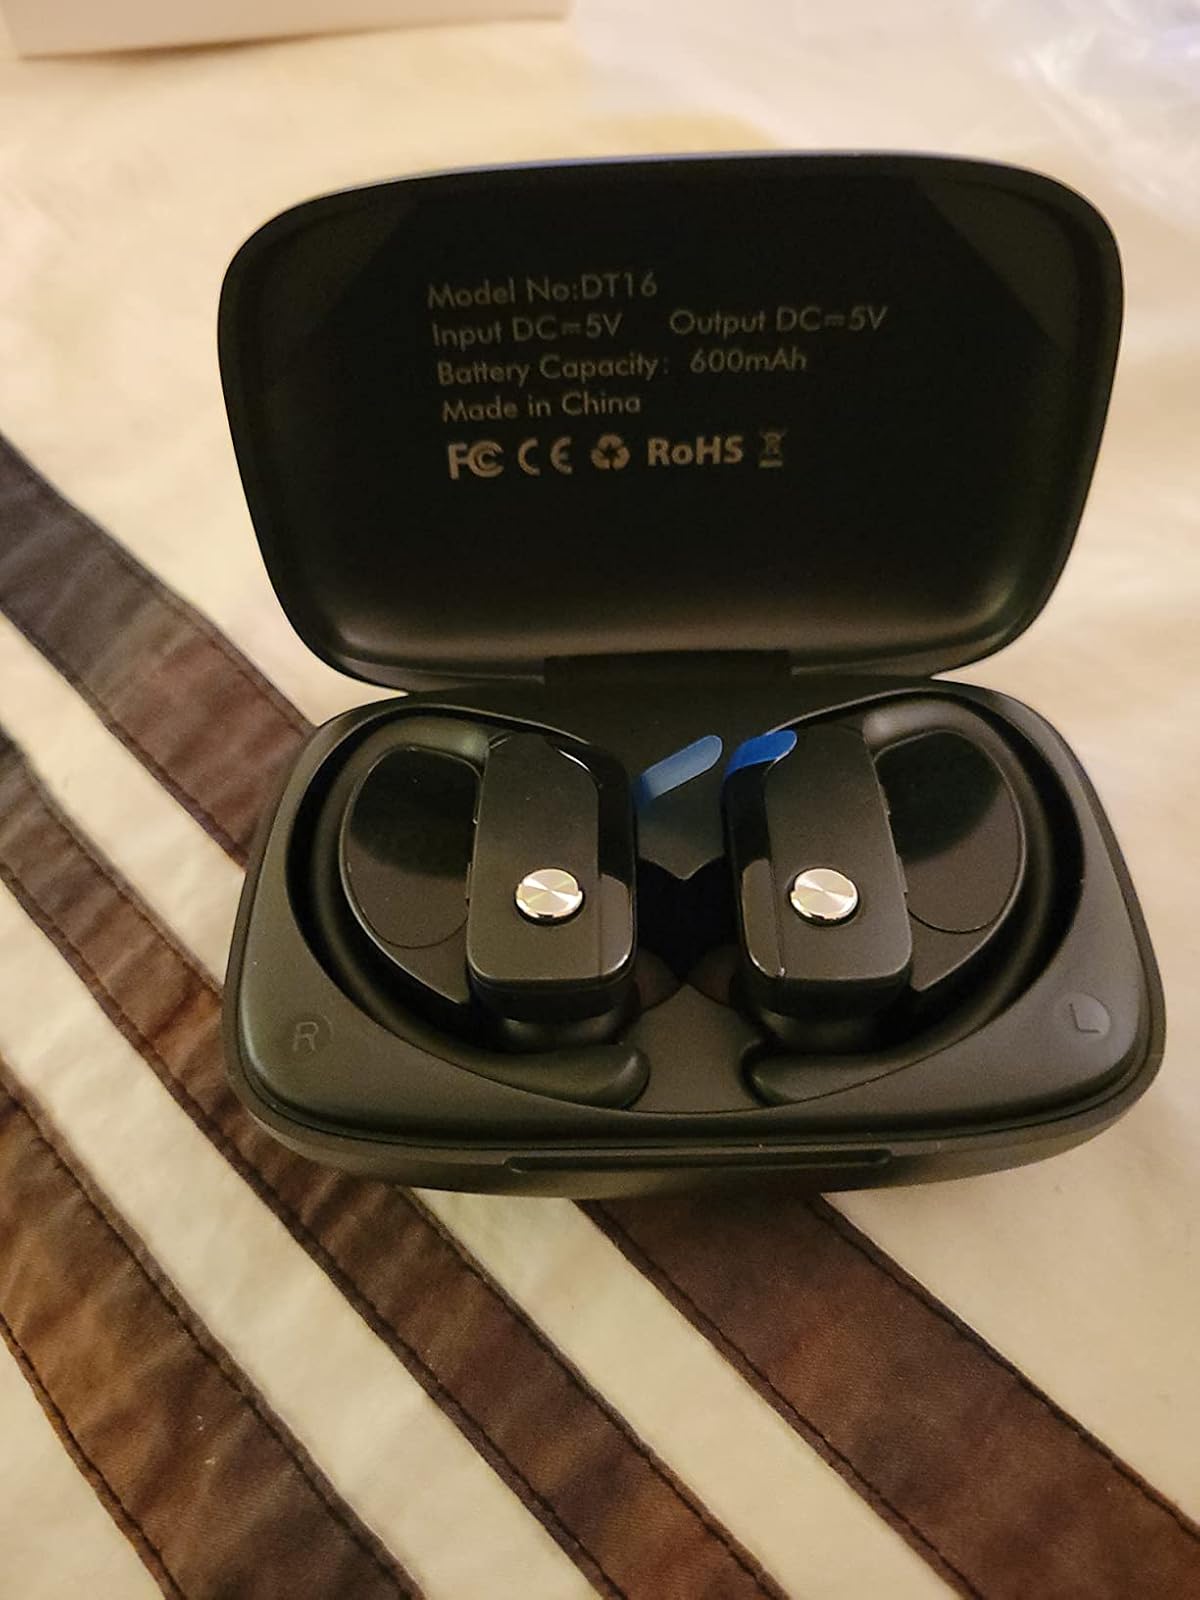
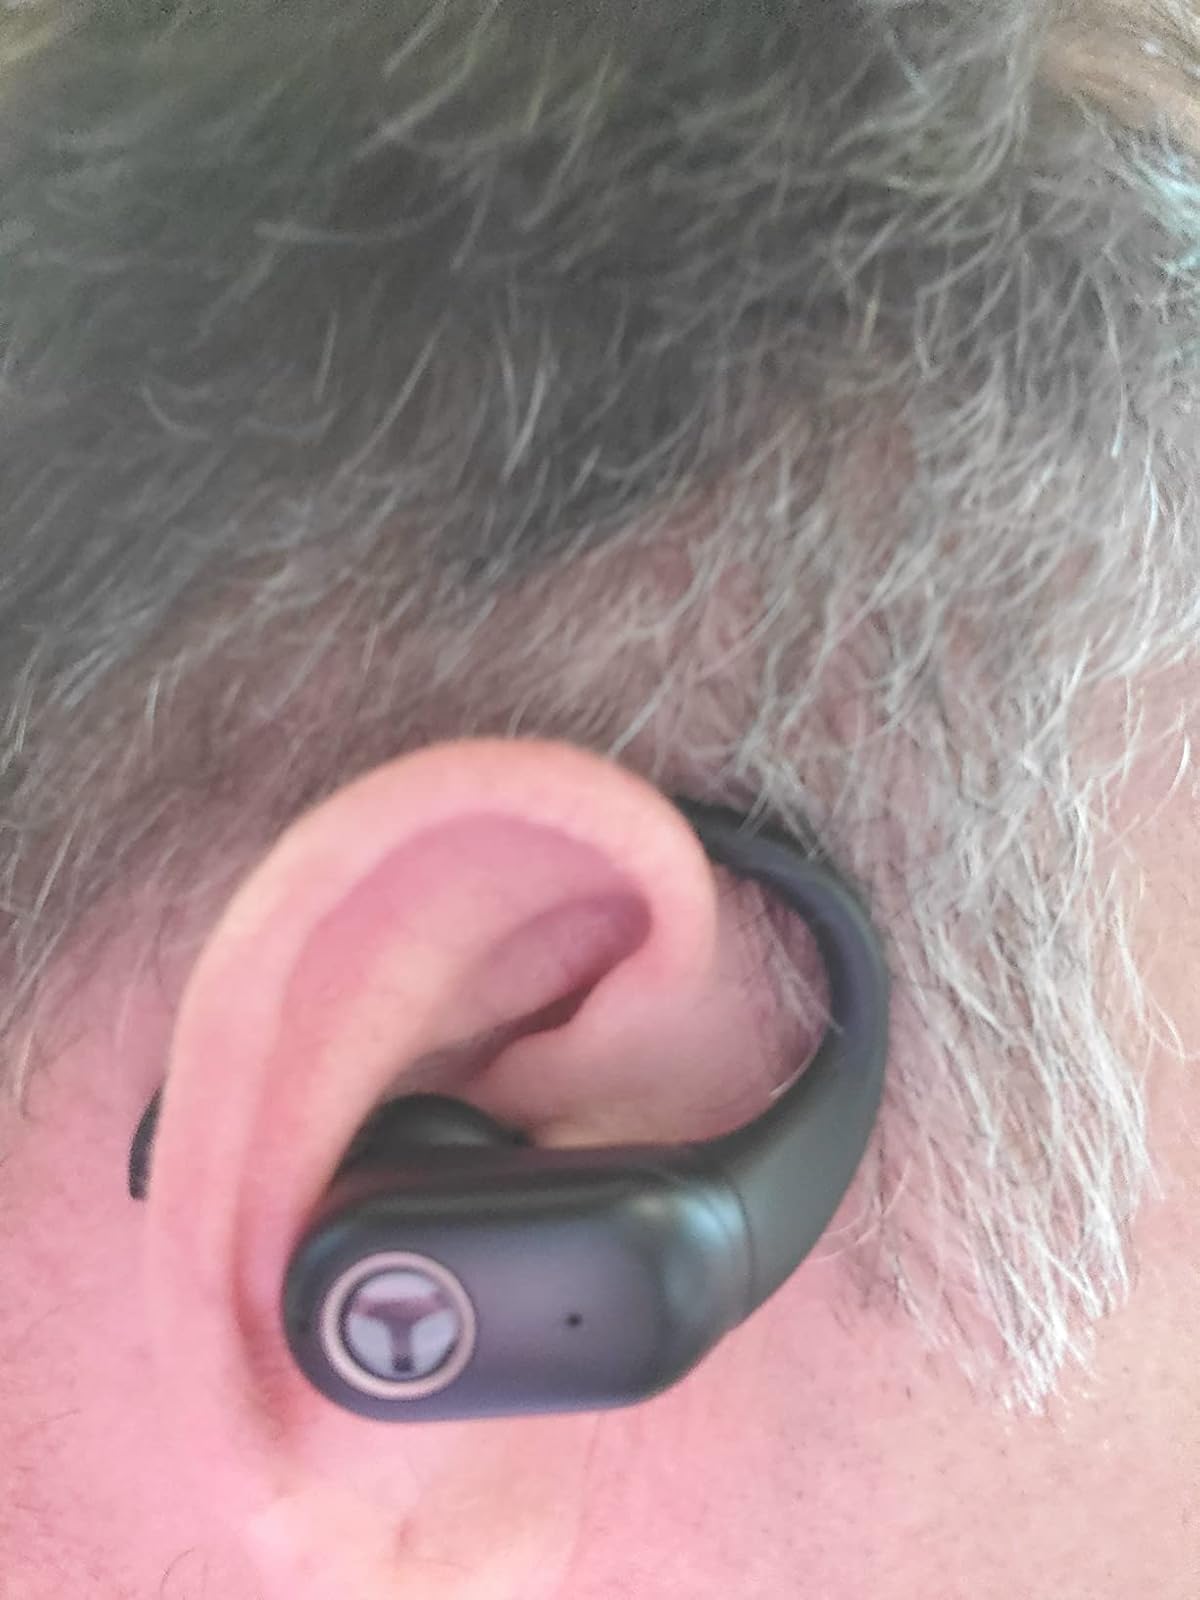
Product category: earbuds
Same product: no